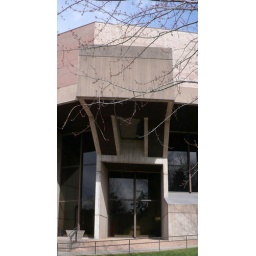
Stair tower from below - note the sloping window between the two stair runs.